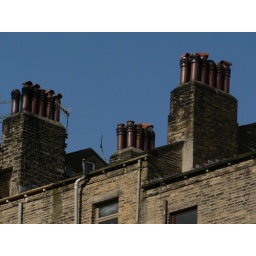
Chimney pots against the sky